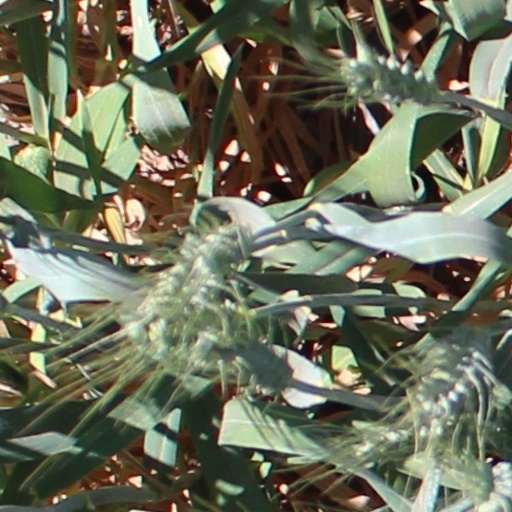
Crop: wheat